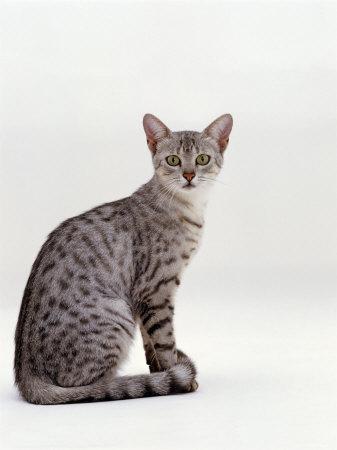
Breed: Egyptian Mau